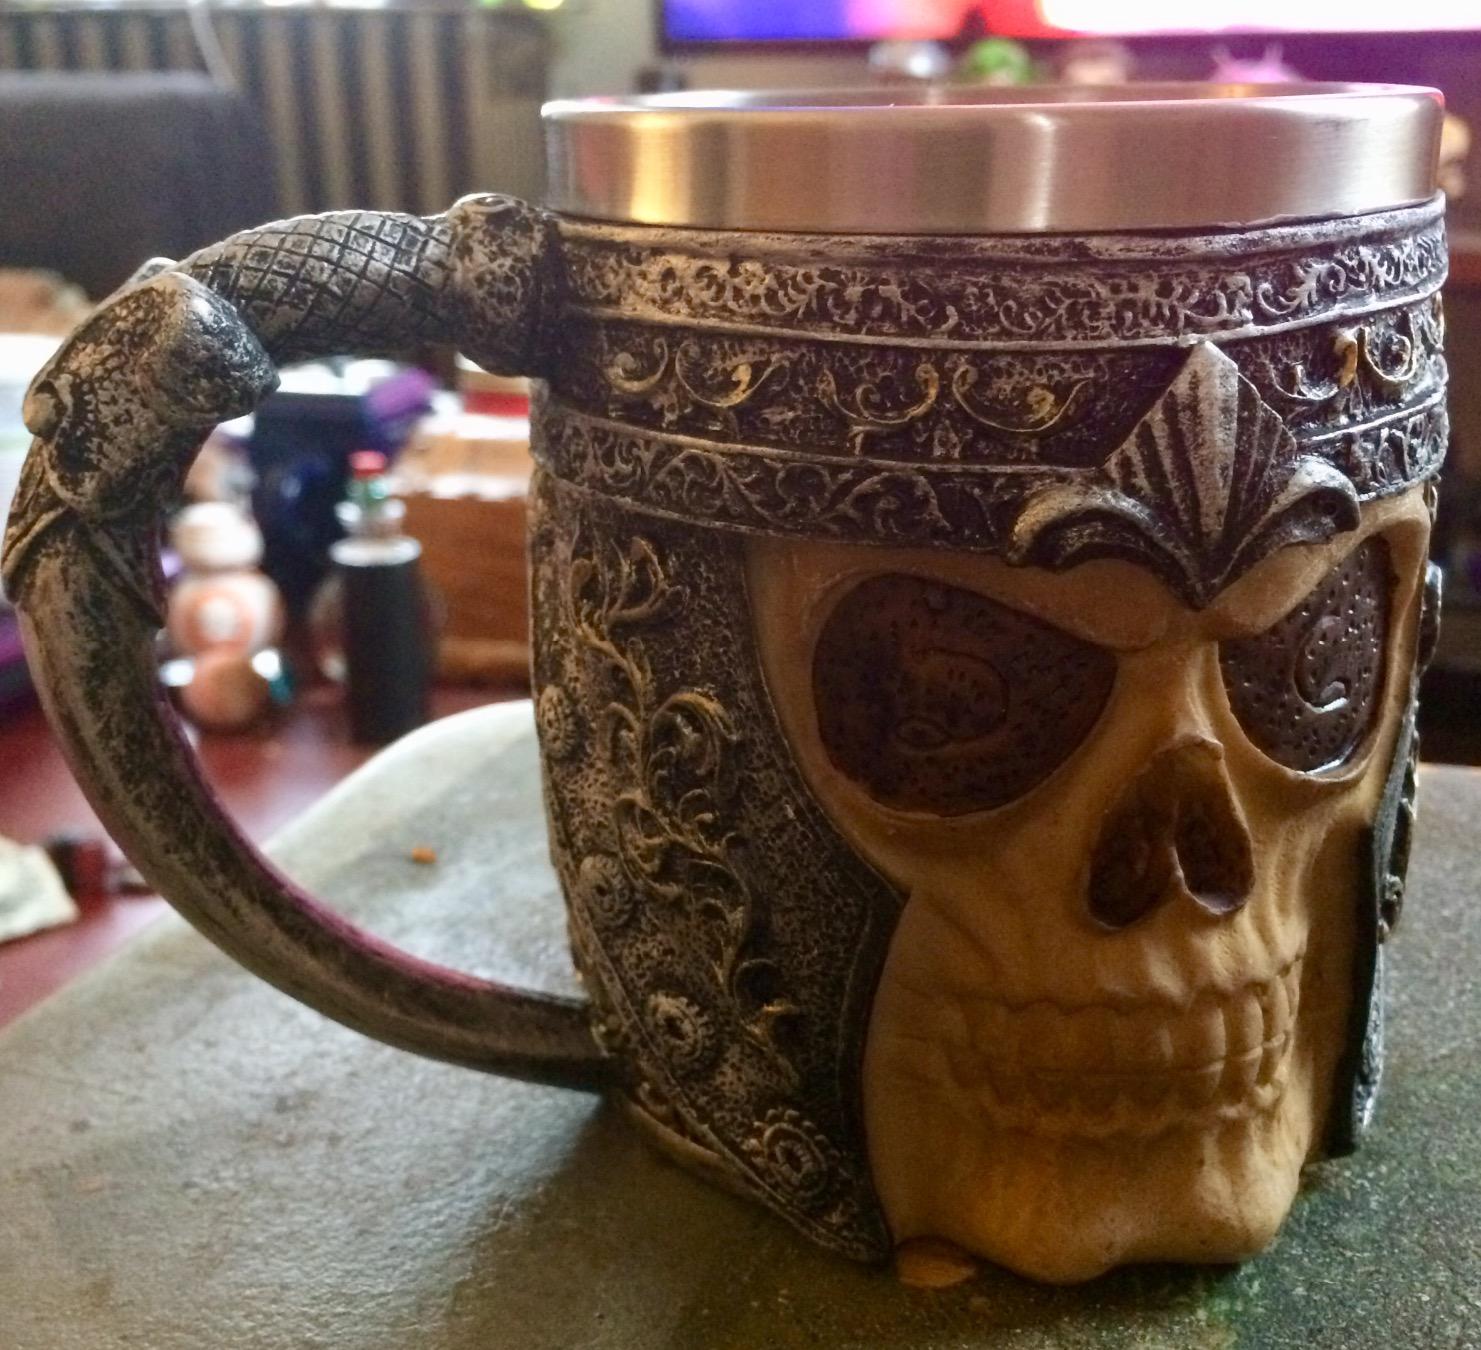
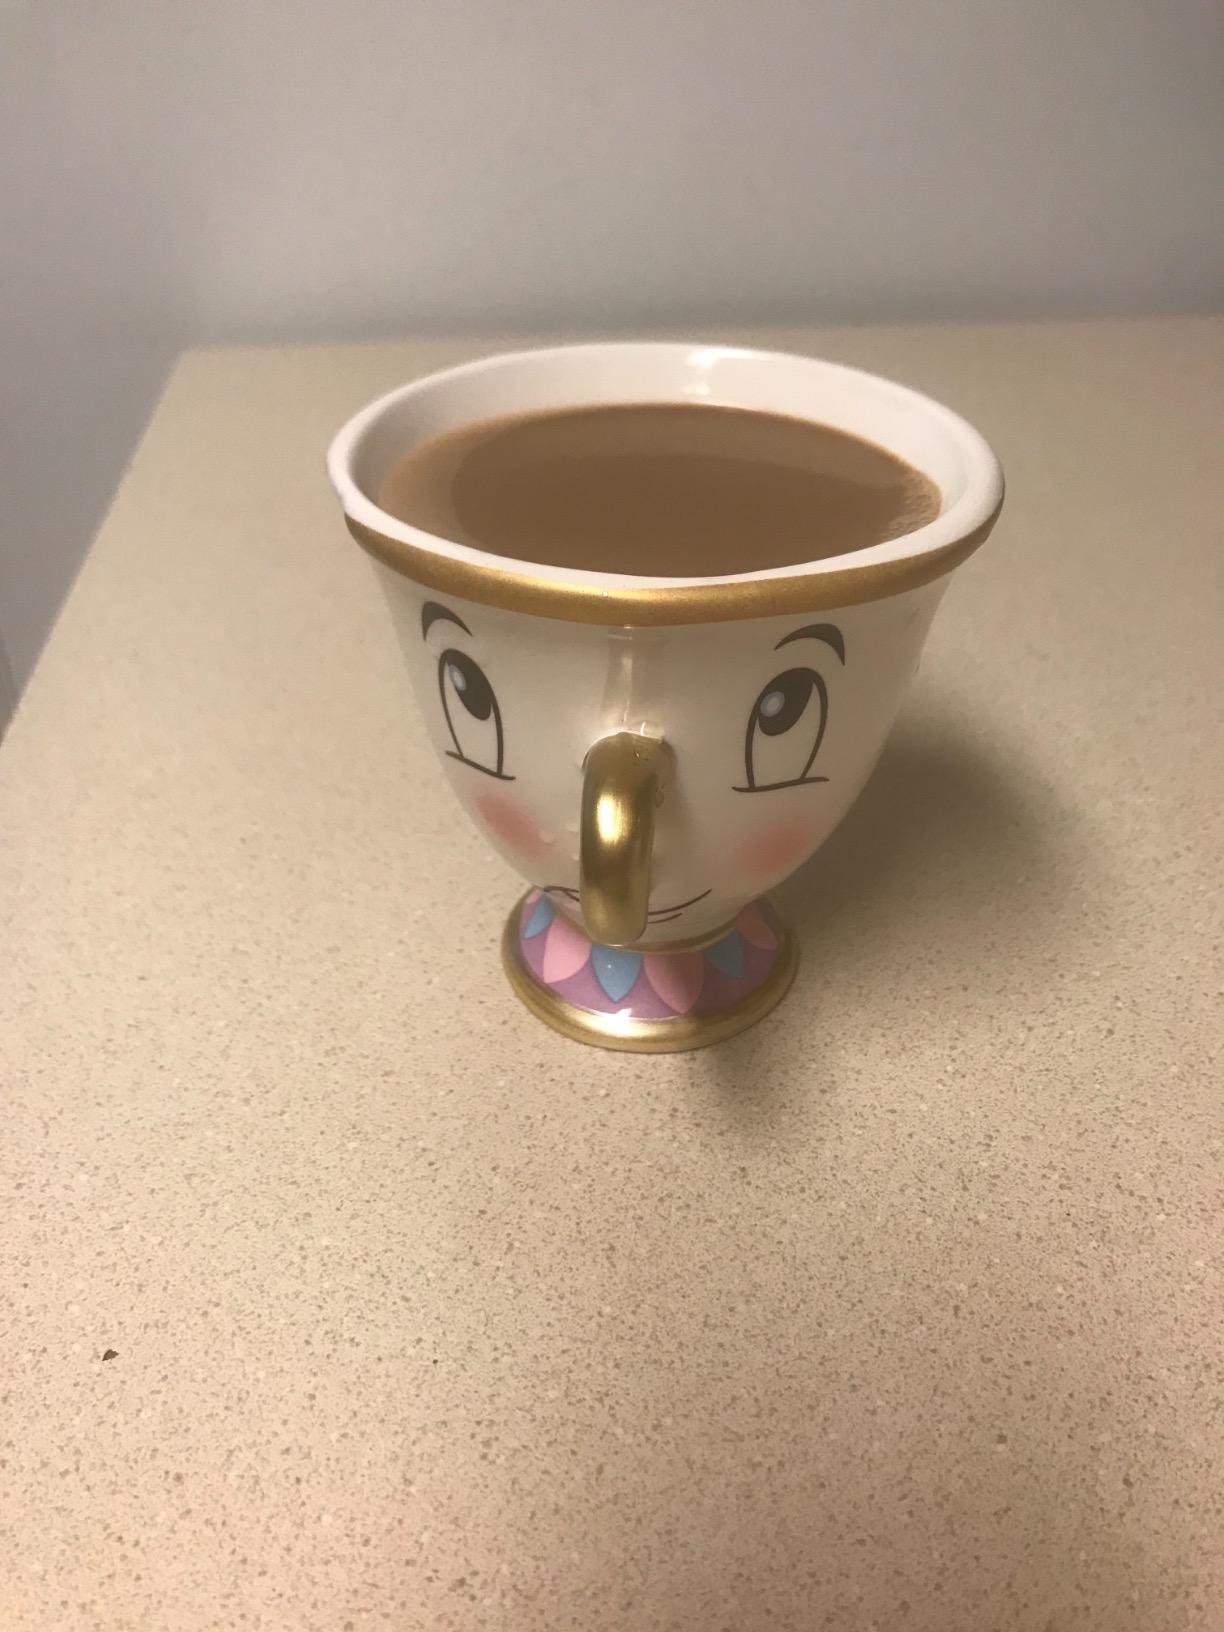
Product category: items_mug
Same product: no